Wilbert Montgomery

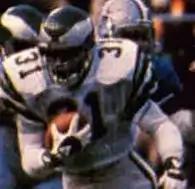
Montgomery with the Philadelphia Eagles in 1980

Wilbert Montgomery (born September 16, 1954) is an American former professional football player who was a running back for nine years with the Philadelphia Eagles and the Detroit Lions of the National Football League (NFL). He played college football for the Abilene Christian Wildcats. After his playing career, Montgomery was the running backs and tight ends coach for the St. Louis Rams (1997–2005) and running backs coach for the Lions (2006–2007), Baltimore Ravens (2008–2013) and Cleveland Browns (2014–2015).